Lawless Alan

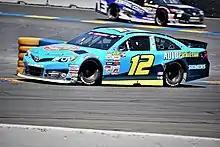
Alan at Sonoma Raceway in 2019.

After joining Bill McAnally Racing part-time in 2019, Alan returned to the team for what was to be a full season in the 2020 ARCA Menards Series West. After the first four races of the season, he and his No. 12 car stopped attempting races for unknown reasons. He did not run any more NASCAR or ARCA races for another team for the remainder of the season until the 12w was run by British driver Alex Sedgwick.